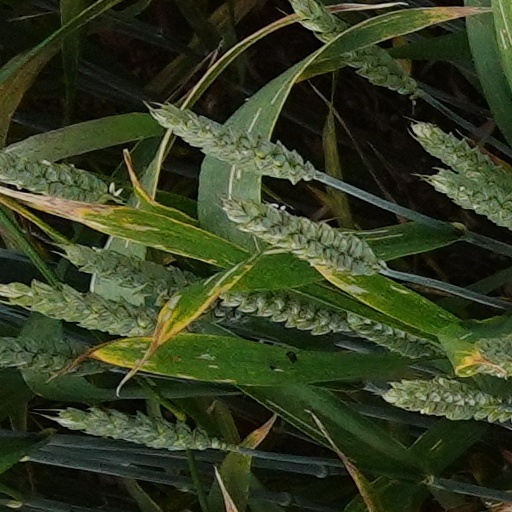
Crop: wheat